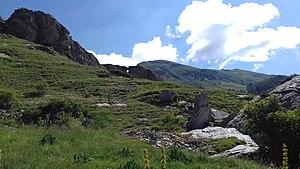
Paysage estival dans la commune d'Orcières
Orcières est une commune française située dans la vallée du Champsaur, le département des Hautes-Alpes en région Provence-Alpes-Côte d'Azur.